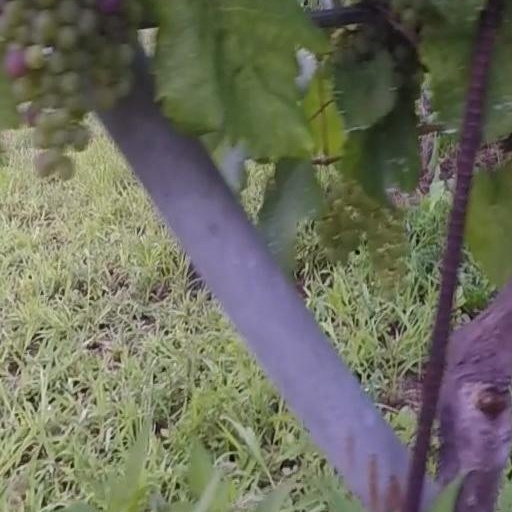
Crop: grape